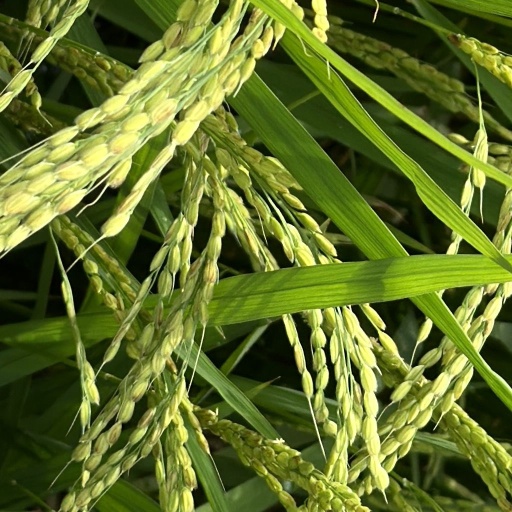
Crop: rice